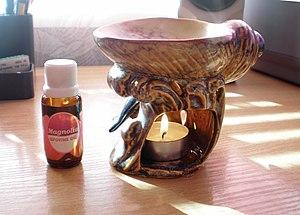
L’aromathérapie est l'utilisation des composés aromatiques extraits de plantes, les huiles essentielles, à des fins médicales. L'aromathérapie est ainsi un domaine de la phytothérapie.